Albert Heijn (businessman)

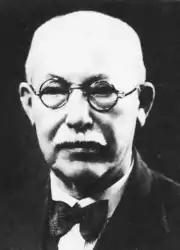

Albert Heijn (15 October 1865 – 13 November 1945) was a Dutch entrepreneur who was the original founder of Albert Heijn, which is now the largest food retailer in the Netherlands.